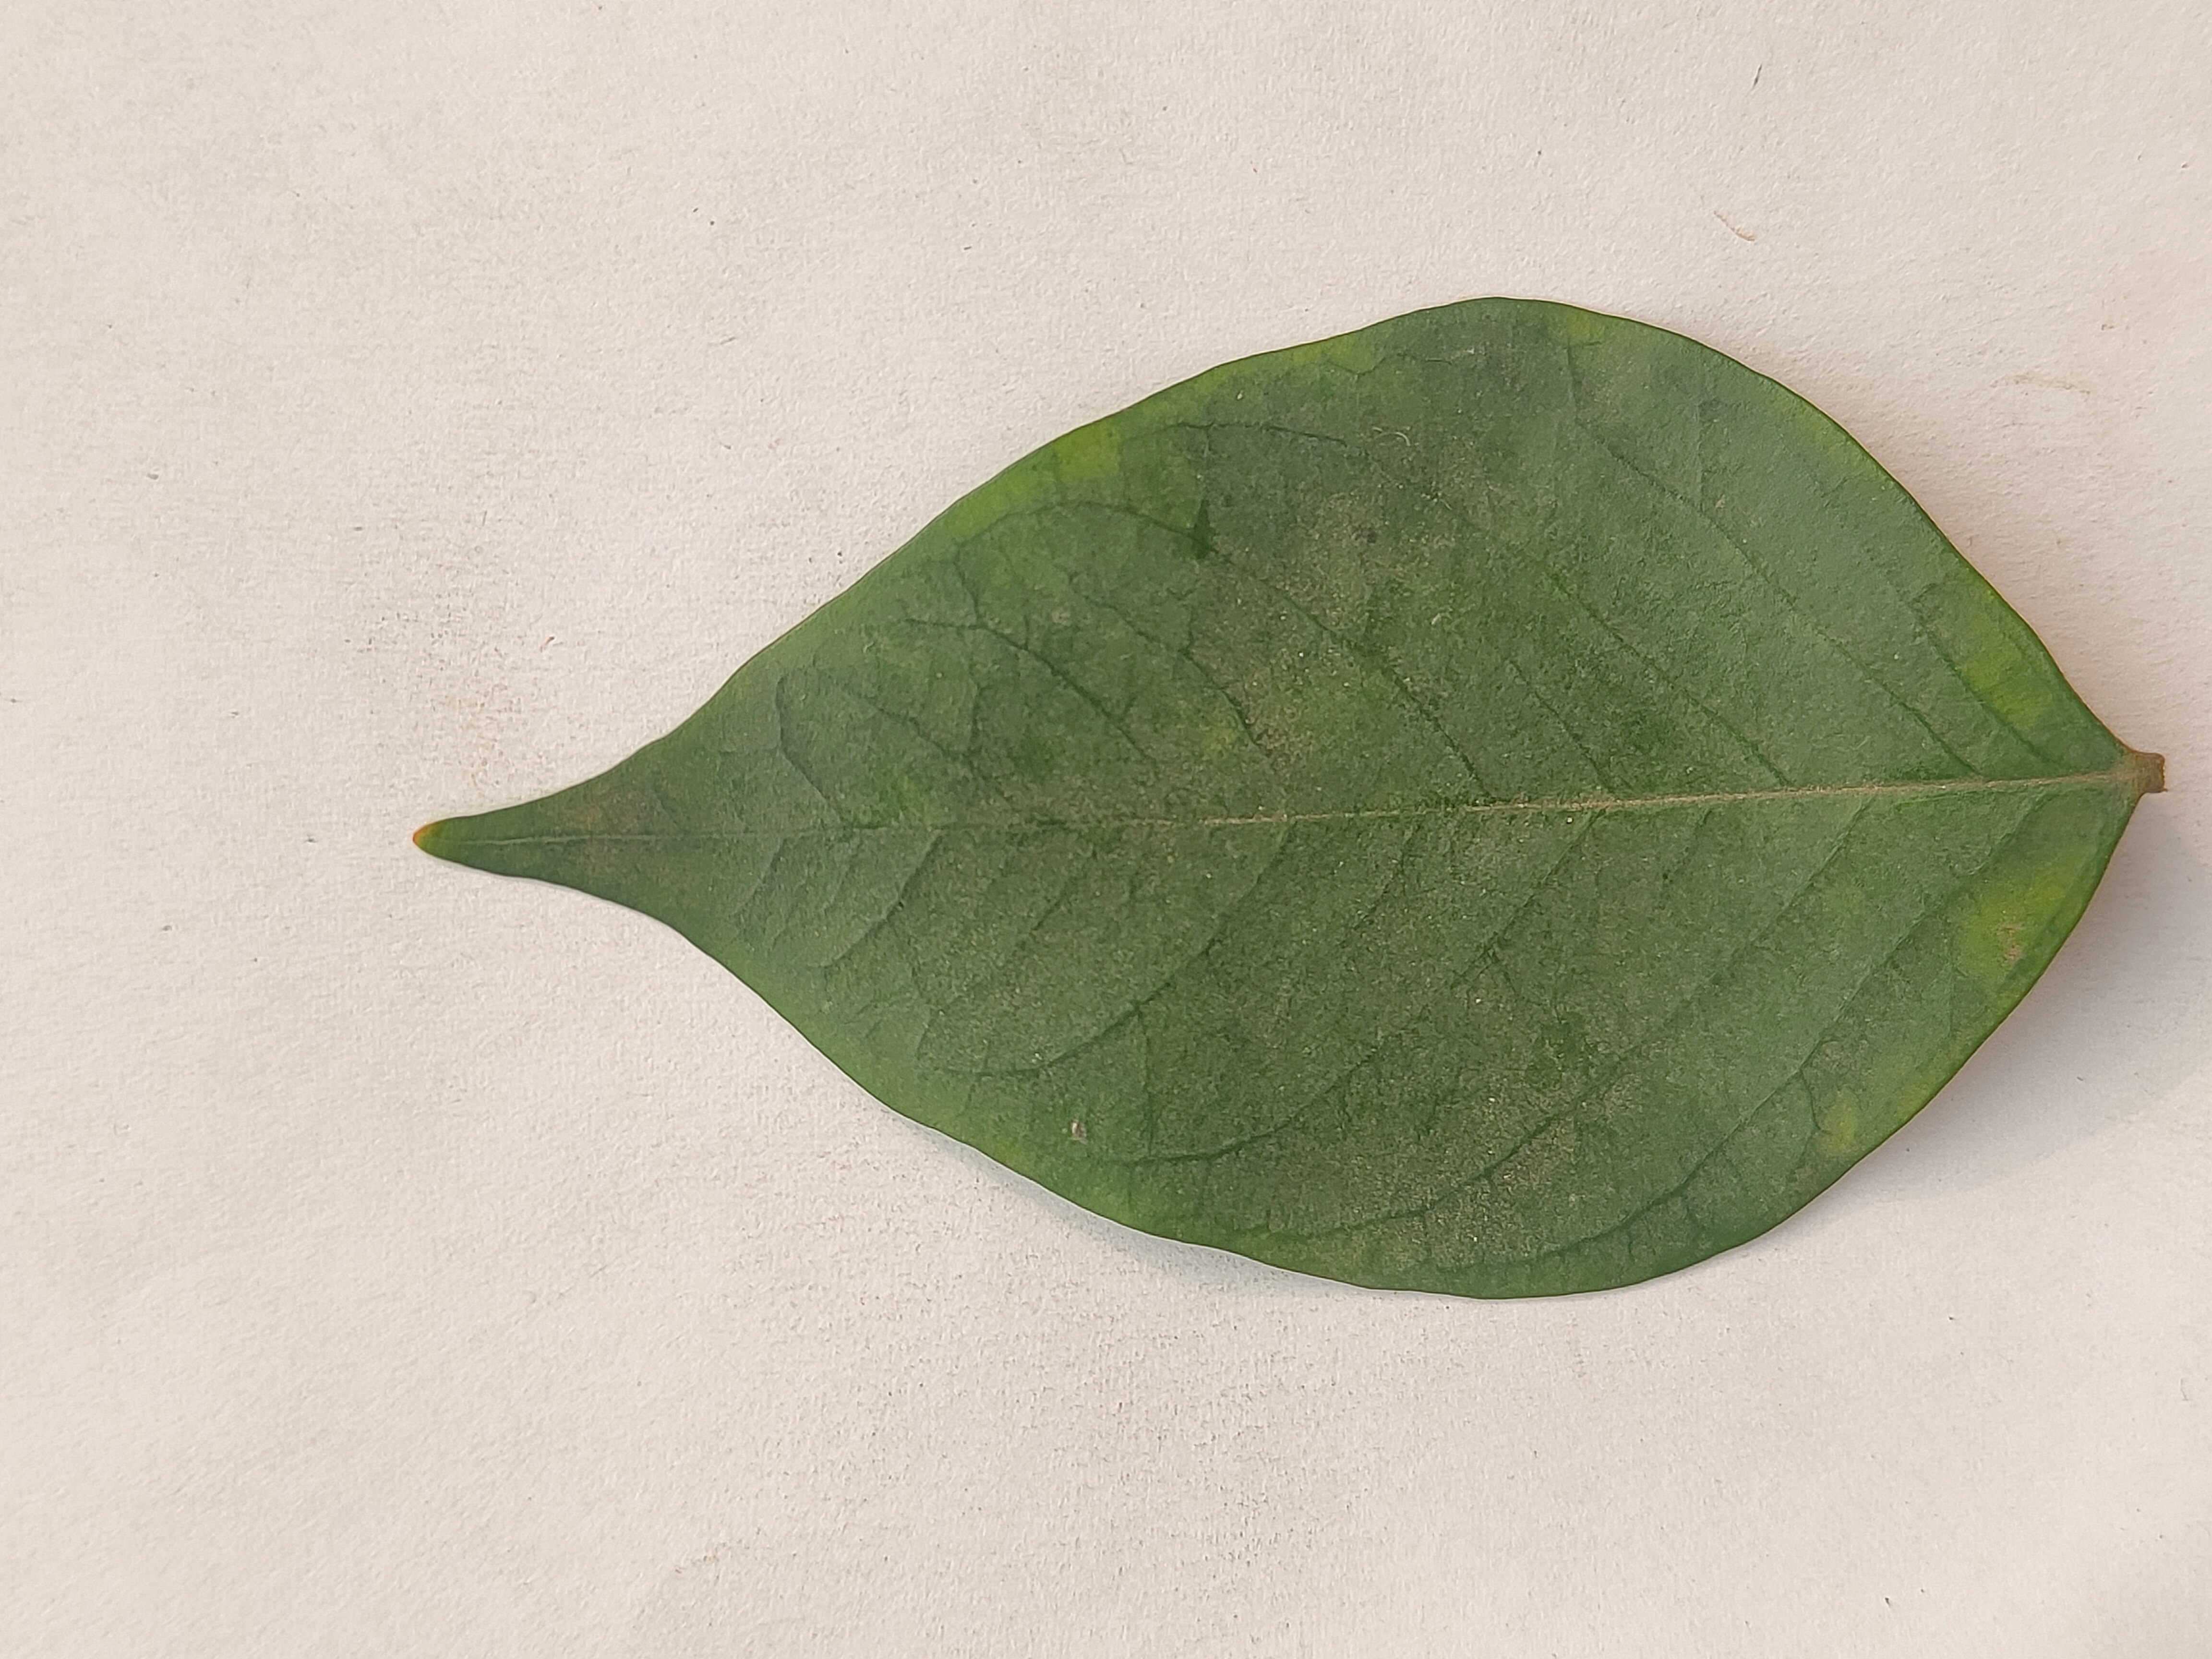
Leaf variety: Star Fruit